Apparently, Disillusioned Adventurers Will Save the World

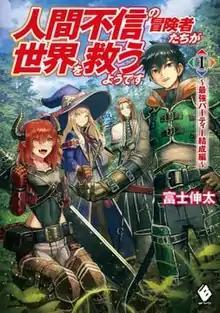
First light novel volume cover

is a Japanese light novel series written by Shinta Fuji and illustrated by Susumu Kuroi. It began serialization online in January 2019 on the user-generated novel publishing website Shōsetsuka ni Narō. It was later acquired by Media Factory, who have published six volumes from September 2019 to November 2023 under their MF Books imprint. A manga adaptation with art by Masaki Kawakami has been serialized online via Kadokawa Shoten's "ComicWalker" website since October 2019. It has been collected in six "tankōbon" volumes. An anime television series adaptation produced by Geek Toys aired from January to March 2023.